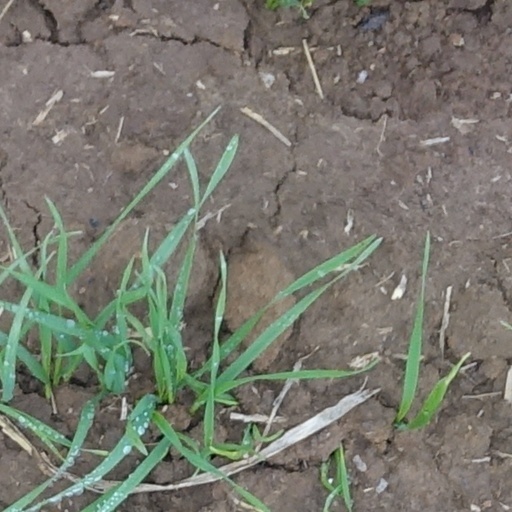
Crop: wheat